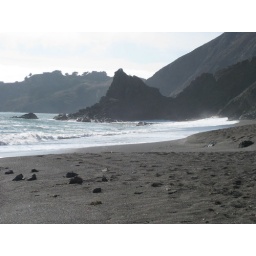
This is Black sand beach, right over the bridge in Marin County.